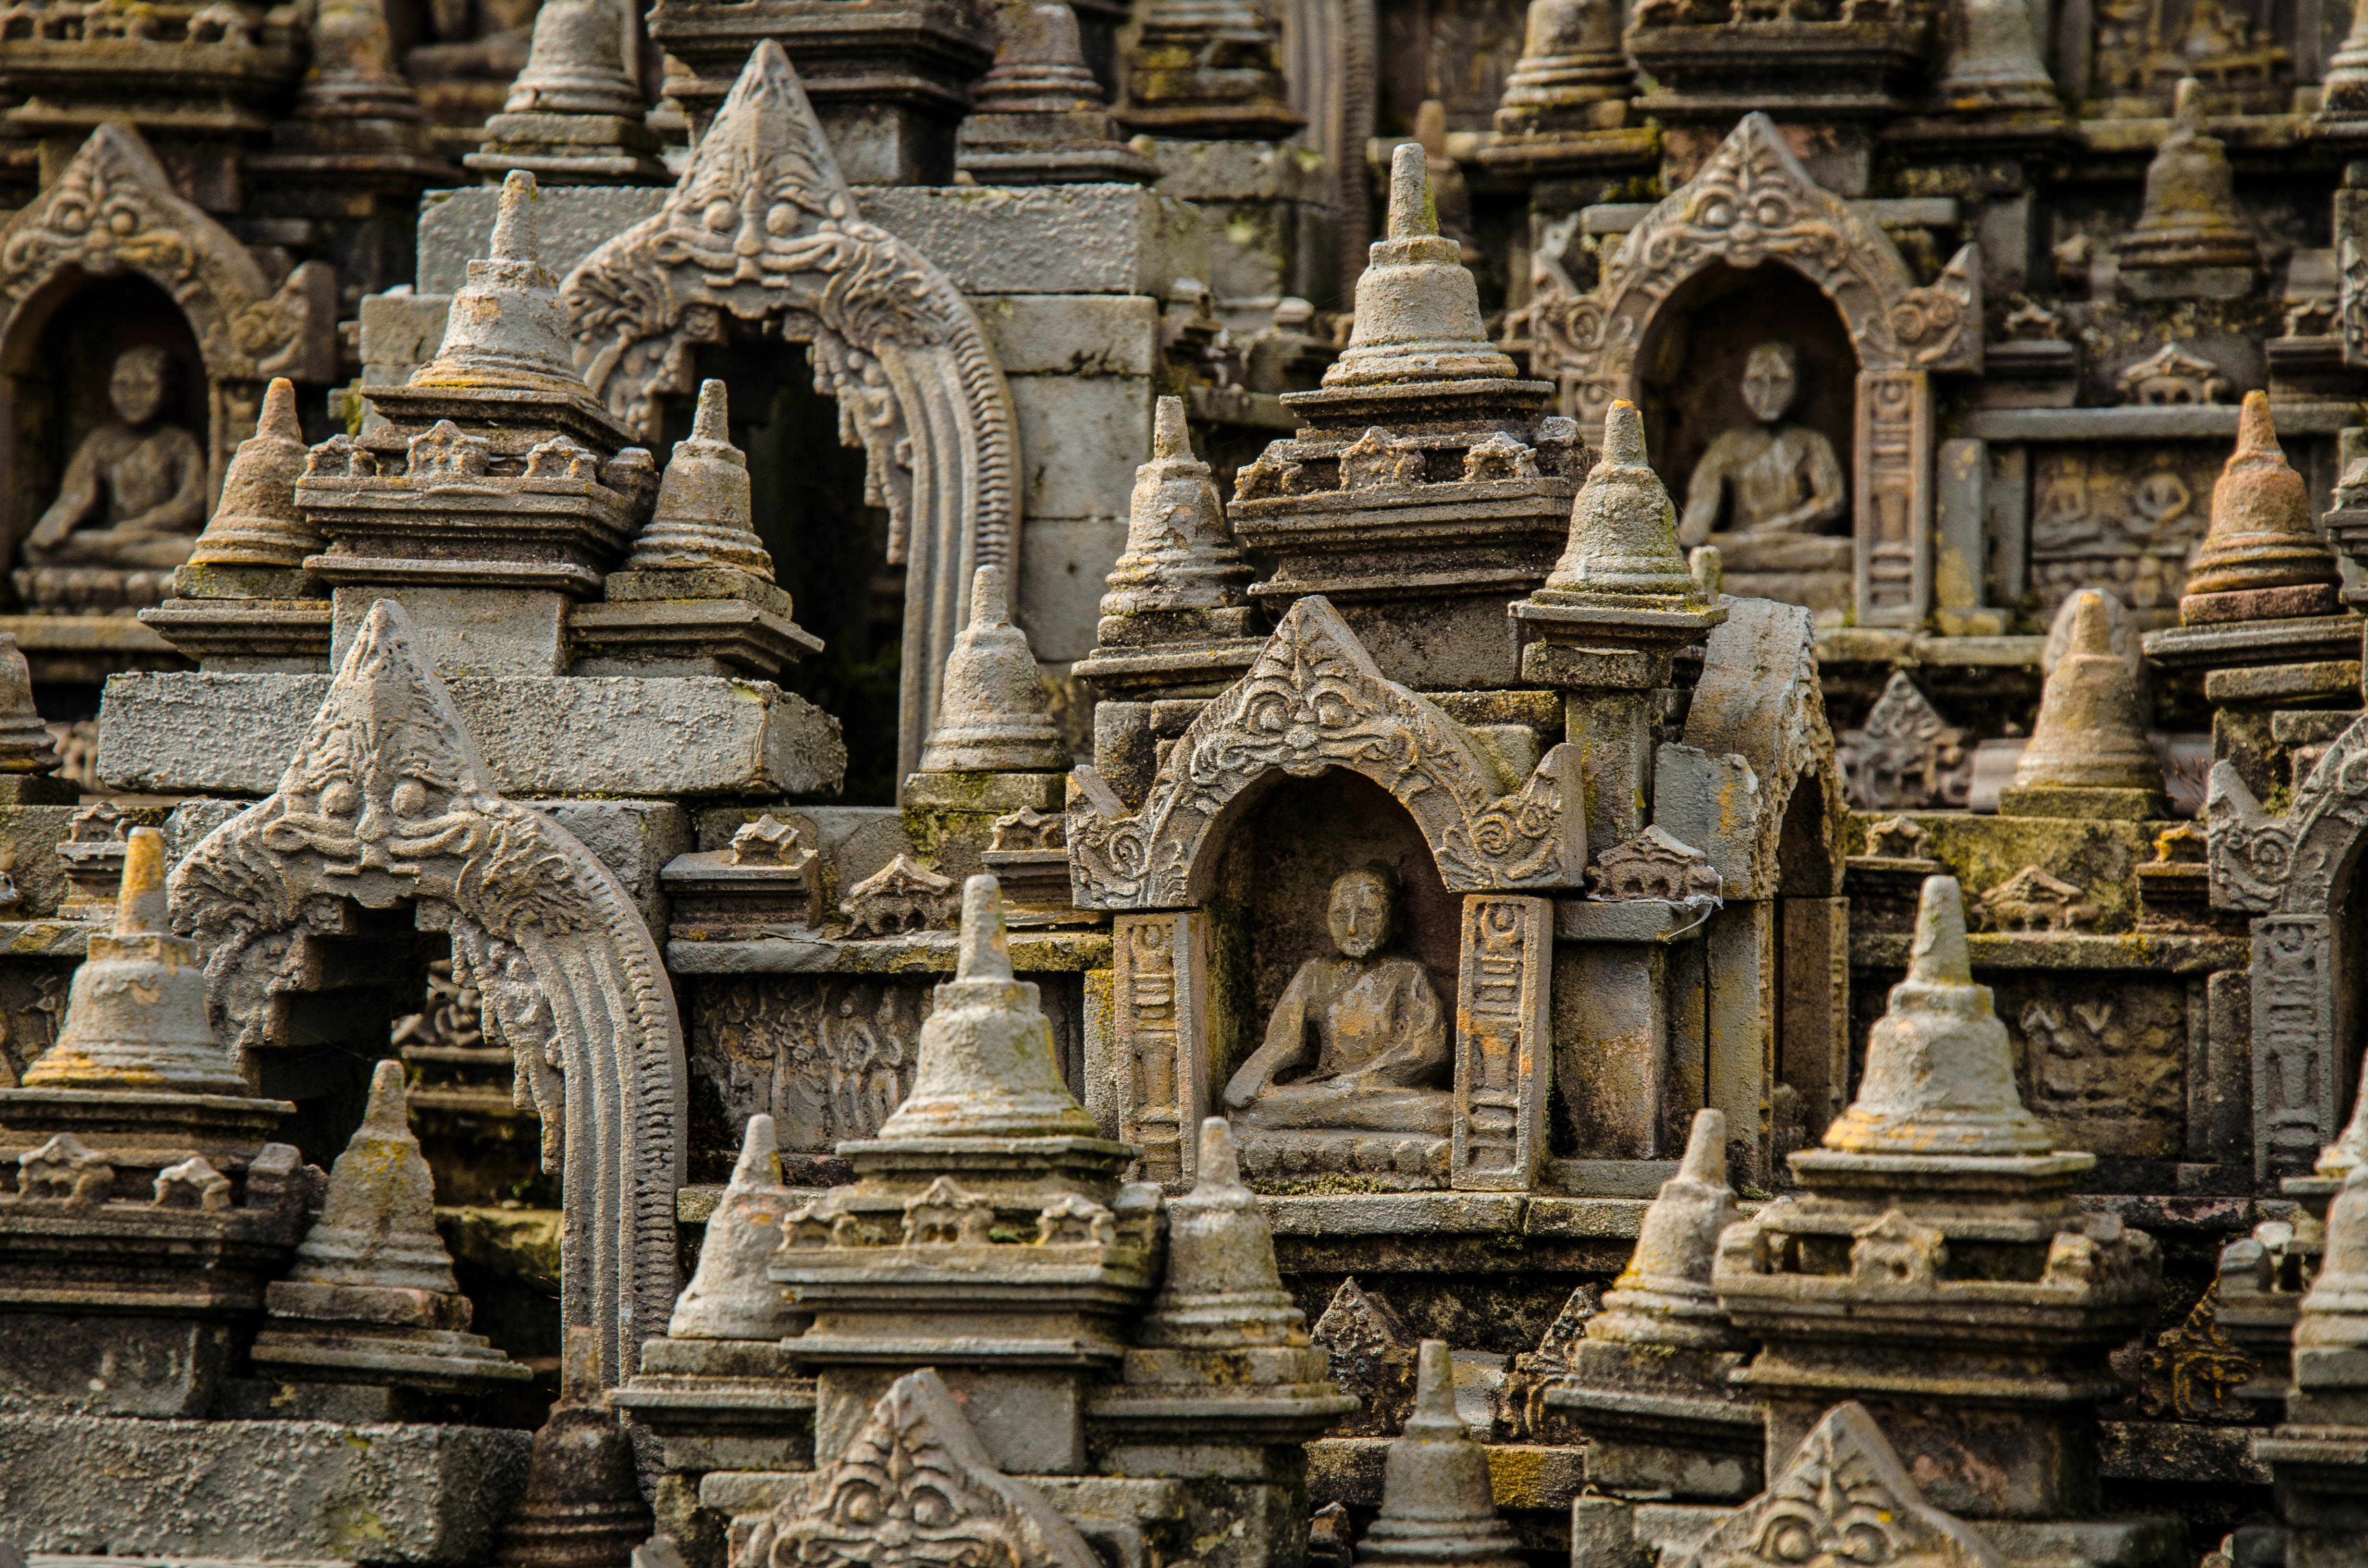
building, palace, statue, model, macro, buddhism, religion, place of worship, temple, ruins, buddha, mini, carving, indonesia, borobudur, archaeological site, stone carving, hindu temple, historic site, ancient history